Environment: lab
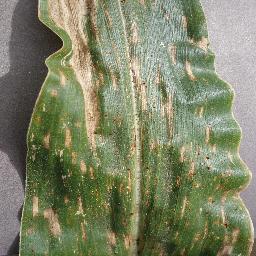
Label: gray_leaf_spot